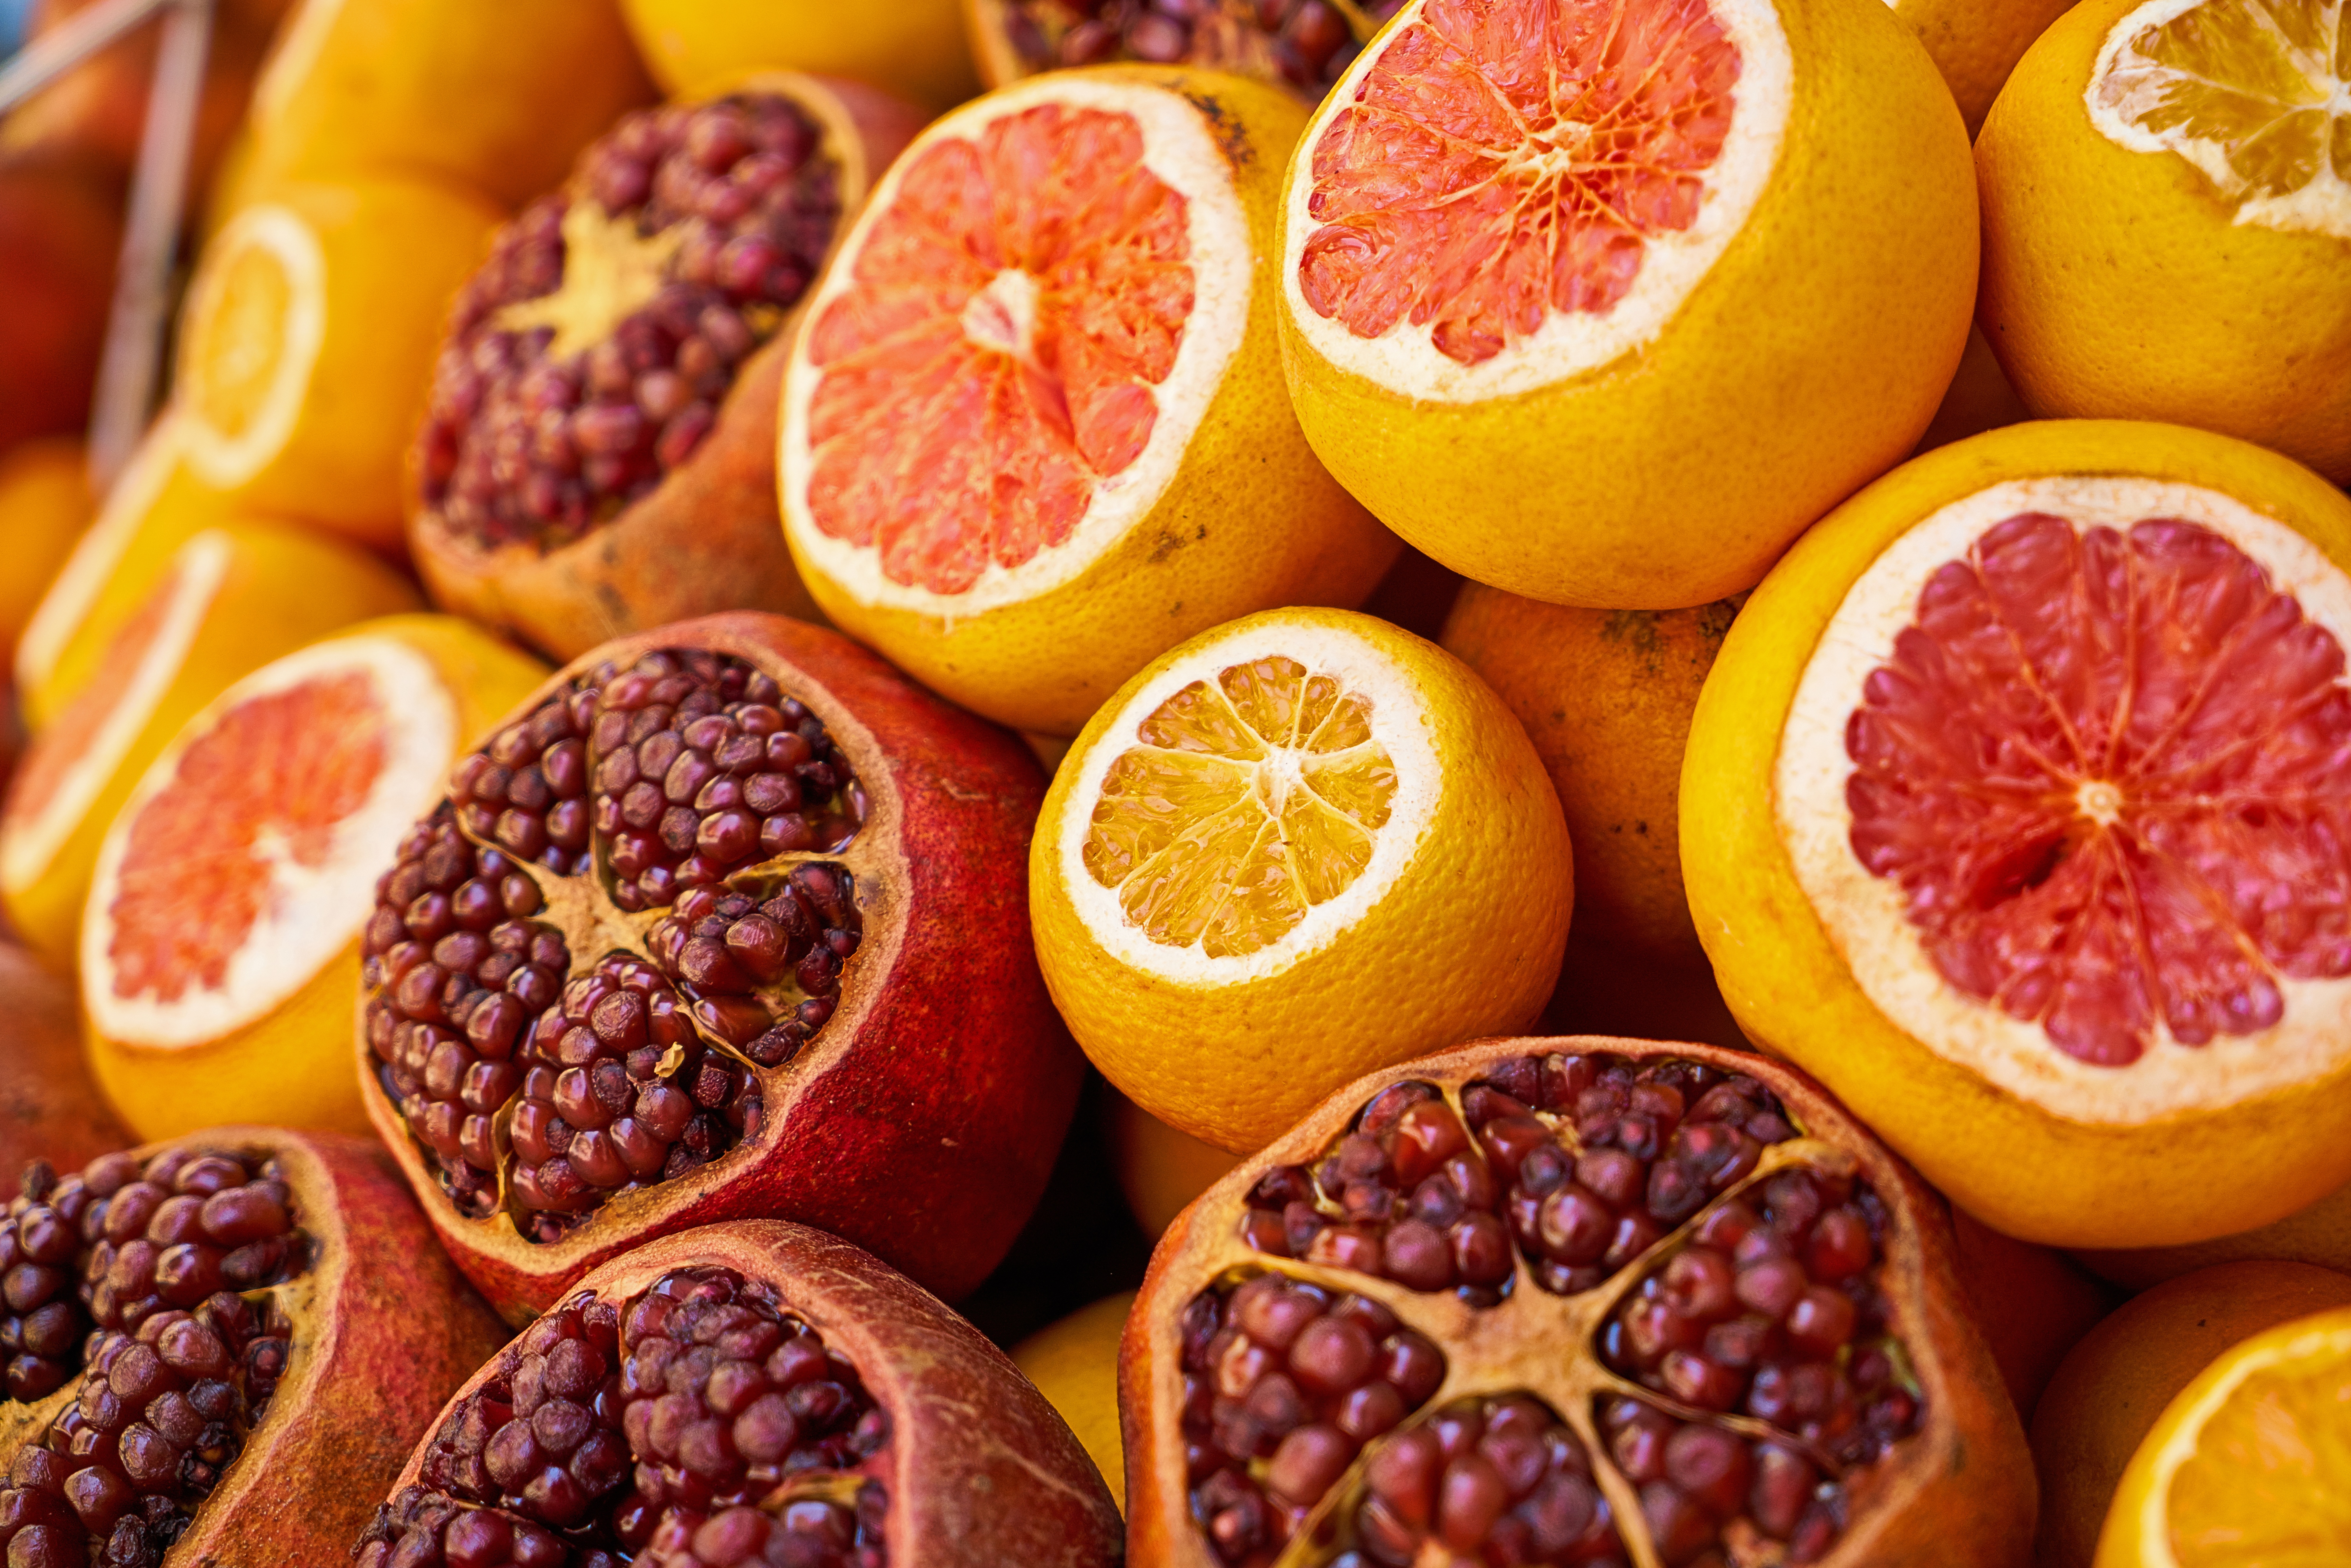
plant, fruit, orange, food, red, produce, fresh, yellow, healthy, pomegranate, vegetarian, diet, citrus, dried fruit, flowering plant, healthy lifestyle, land plant, vitaman fruit, ascorbic acid